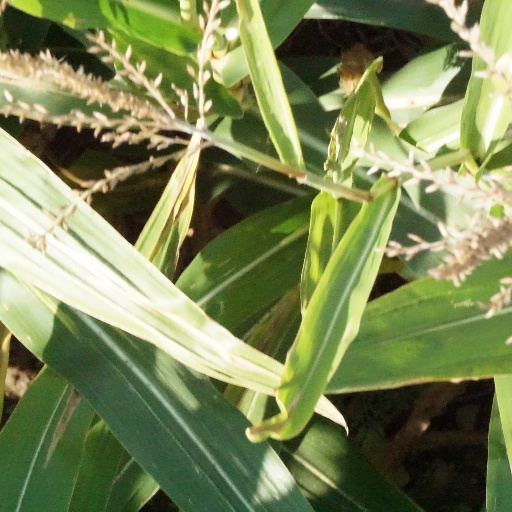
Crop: maize; corn